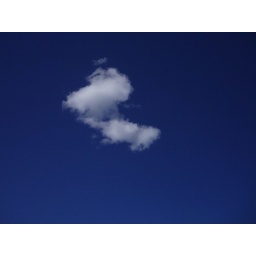
nothing but blue sky above me